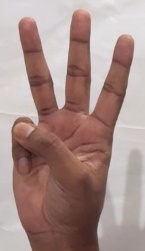
ASL sign: W